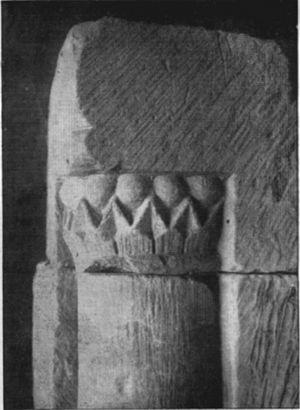
Le château de Duffield est un château normand dont on a retrouvé le site à Duffield, dans le Derbyshire. Le lieu est répertorié en tant que Scheduled Ancient Monument.